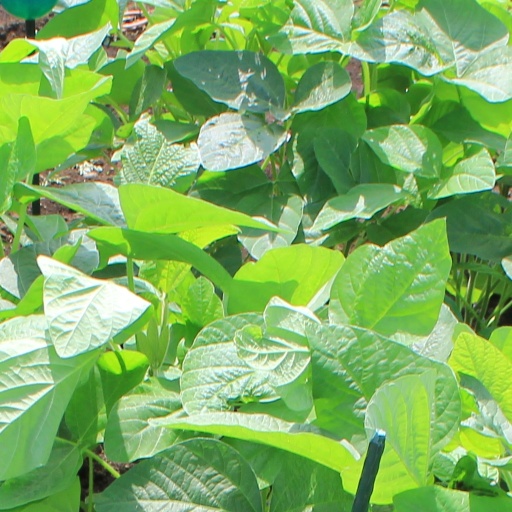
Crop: soybean